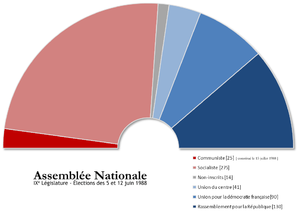
Cette page dresse la liste des législatures françaises.
Cet article présente la composition de l'Assemblée nationale française par législature.
L’Assemblée nationale est l'institution française qui forme, avec le Sénat, le Parlement de la Cinquième République. Son rôle est de débattre, de proposer, d’amender et de voter les lois, et de contrôler l'action du Gouvernement. À la différence du Sénat, elle a le pouvoir de forcer la démission du gouvernement par le vote d'une motion de censure. Elle siège au palais Bourbon à Paris. Depuis 1986, l’Assemblée nationale compte 577 membres, appelés députés, élus au suffrage universel direct au scrutin uninominal majoritaire à deux tours pour une durée de cinq ans.